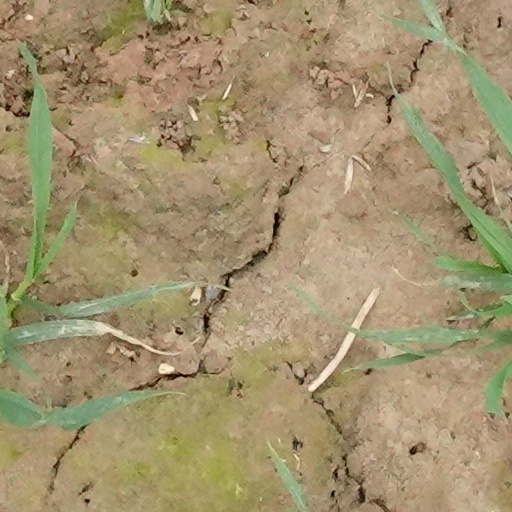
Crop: wheat